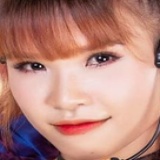
ca sĩ Khởi My